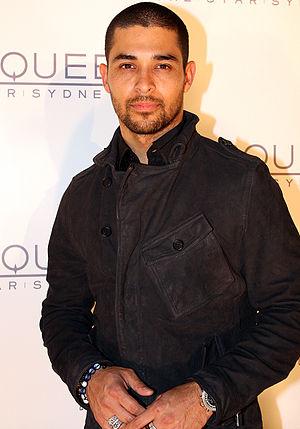
Wilmer Valderrama est un acteur et scénariste américano-vénézuélien et colombien, né le 30 janvier 1980 à Miami.
L'agent spécial Nicholas « Nick » Torres est un personnage de fiction de la série NCIS : Enquêtes spéciales. Il fait sa première apparition dans la premier épisode de la quatorzième saison, Une Nouvelle Ère.